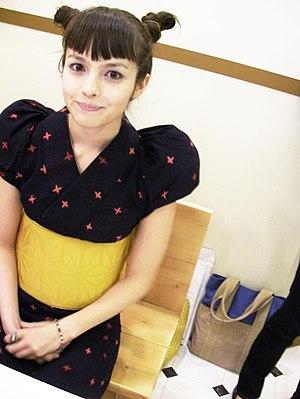
Olivia Lufkin, mieux connue sous le nom professionnel d'OLIVIA, est une chanteuse et auteure-compositrice américano-japonaise. Née d'un père américain et d'une mère japonaise, elle est l'aînée de deux frères et sœurs nommés respectivement Jeffrey Lufkin, musicien avec qui elle collabore régulièrement, et Caroline Lufkin, une musicienne indépendante. Lufkin commence sa carrière solo après avoir été membre du groupe japonais D&D. Elle remporte un franc succès en 2006 après avoir composé des chansons pour le groupe fictif Trapnest sous le nom d'Olivia Inspi' Reira, utilisées dans la version anime du manga Nana. En 2012, elle épouse le musicien Owen Vallis, avec qui elle donne naissance à un petit garçon nommé Atlas le 13 janvier 2014.